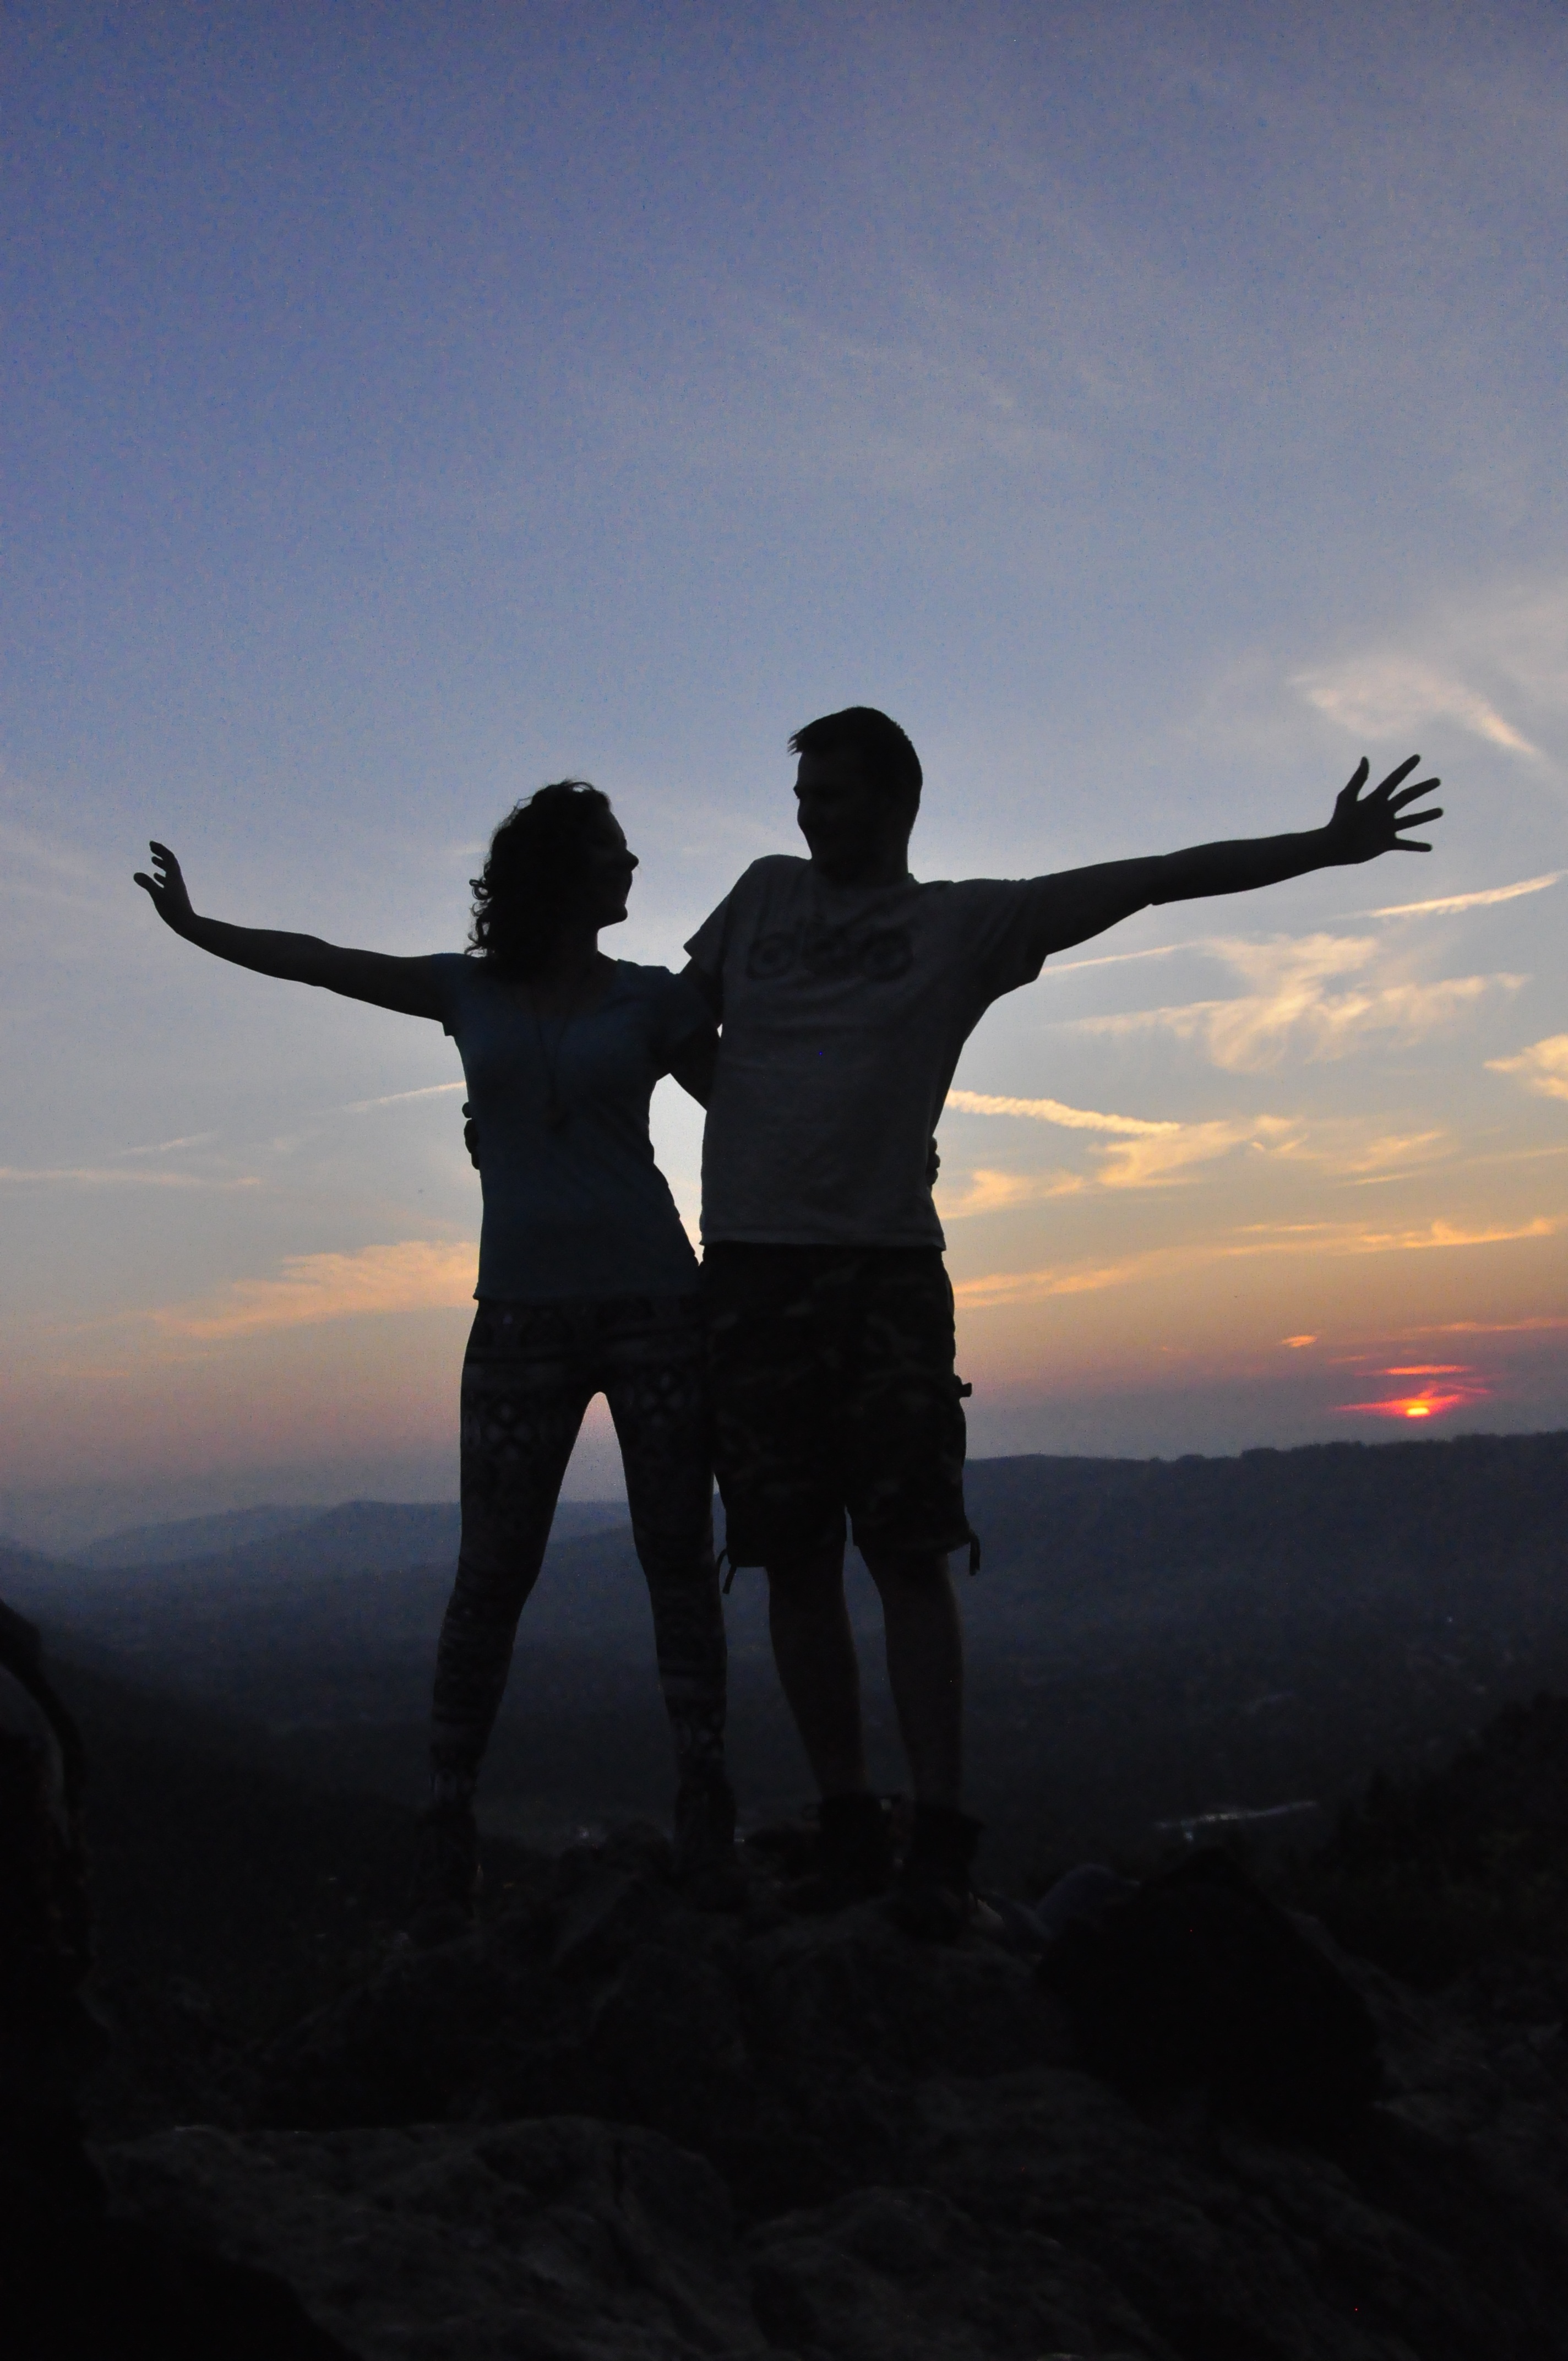
sea, horizon, silhouette, mountain, sky, sunrise, sunset, sunlight, morning, dawn, dusk, evening, shape, buried, para, atmosphere of earth, nosal